Rim Ju-song

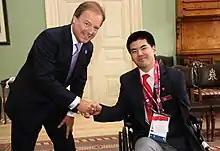
Foreign Office Minister Hugo Swire meeting Rim Ju-song in London, September 2012.

Rim Ju-song (born 31 October 1995) is a North Korean swimmer. He was selected to be North Korea's sole representative for the country's first ever participation in the Paralympic Games, at the 2012 London Summer Paralympics.